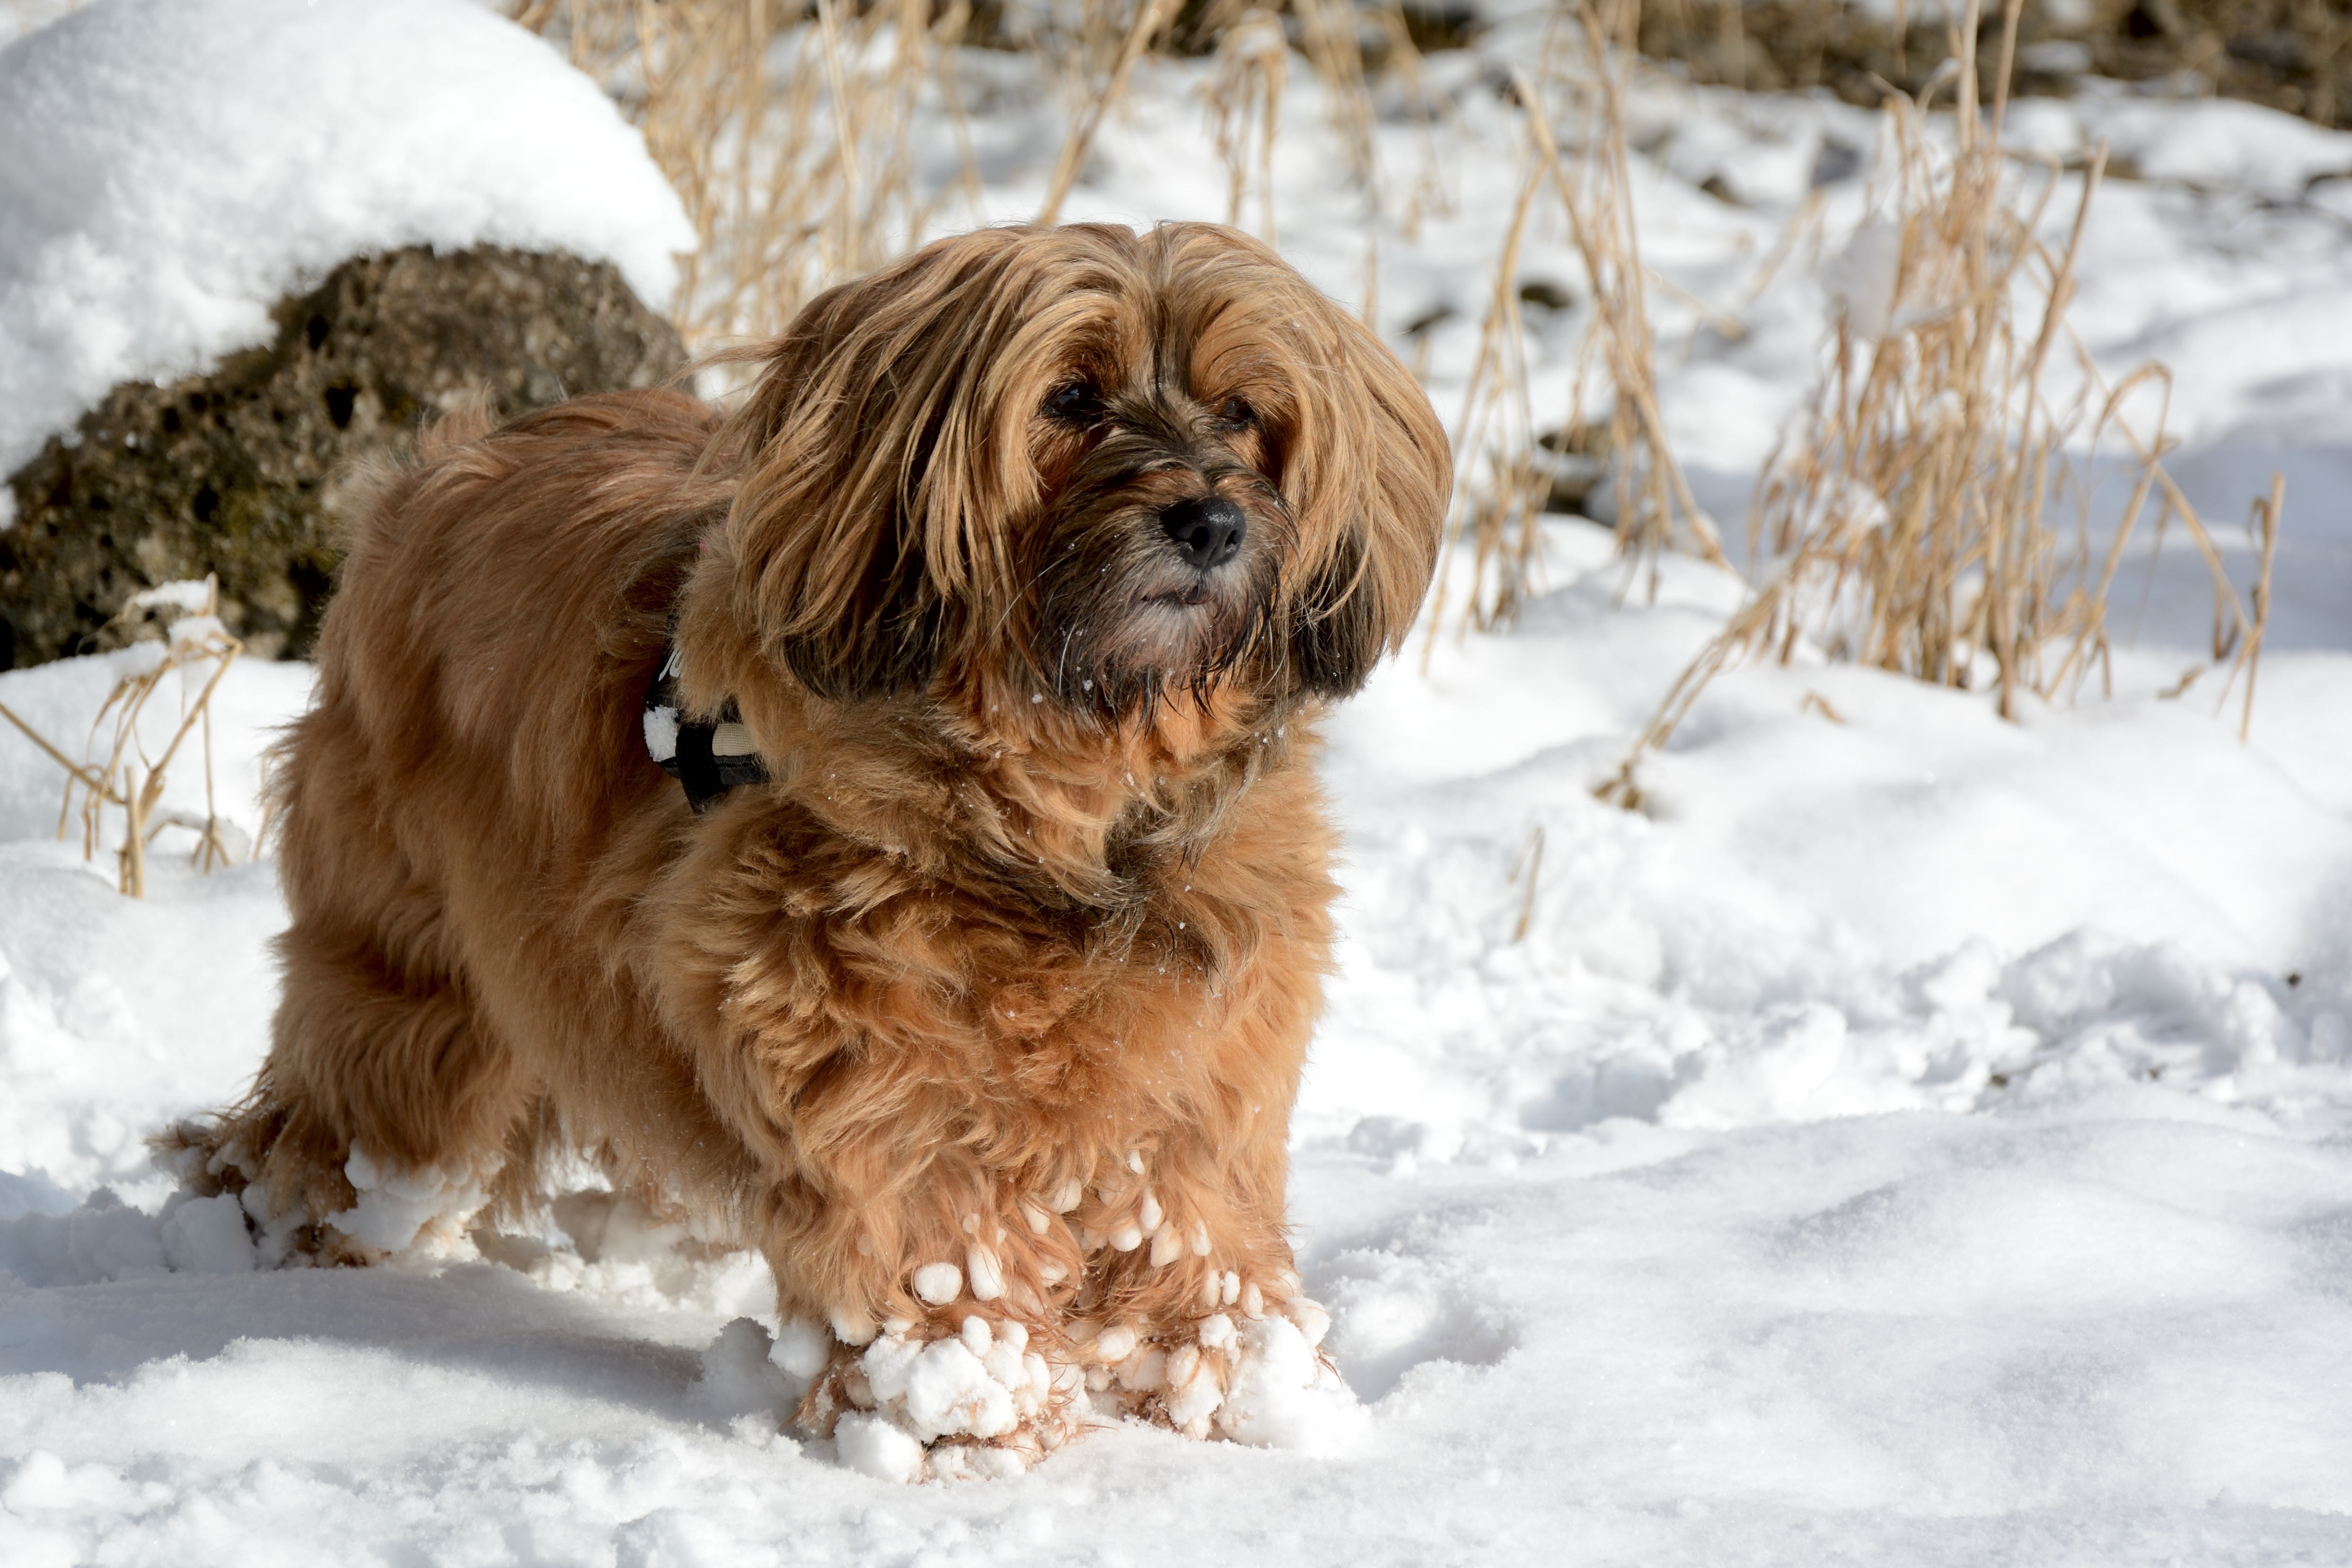
snow, winter, puppy, dog, animal, pet, weather, mammal, spaniel, race, vertebrate, dog breed, lhasa apso, cavapoo, animal portrait, cockapoo, tibetan terrier, havanese, dog like mammal, dog breed group, schnoodle, dog crossbreeds, tibetan spaniel, cavachon, poodle crossbreed